Shangwu station

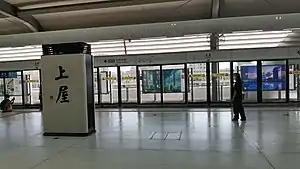

Shangwu station, is a station on Line 6 of the Shenzhen Metro. It opened on 18 August 2020.